Delirium (1987 film)

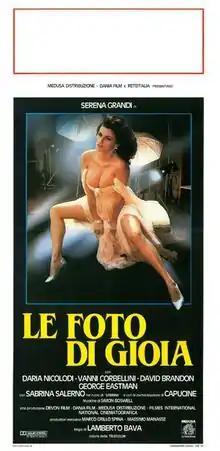
Italian theatrical release poster

Delirium is a 1987 Italian "giallo" film directed by Lamberto Bava and starring Serena Grandi, David Brandon, George Eastman and Daria Nicolodi. The film is about Gioia, the owner of the adult Pussycat magazine. She is harassed by a killer who sends her photos of her co-workers with her own erotic photography in the background.